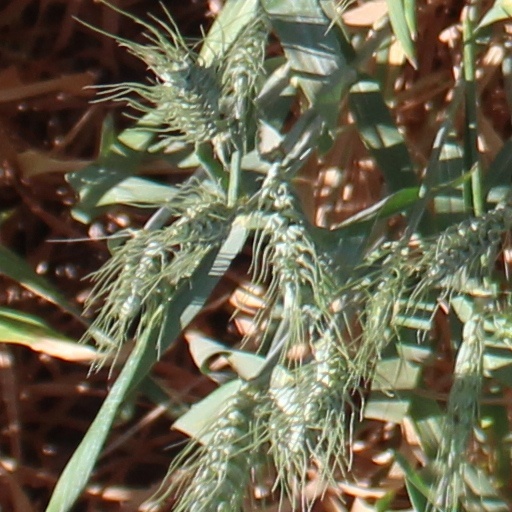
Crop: wheat